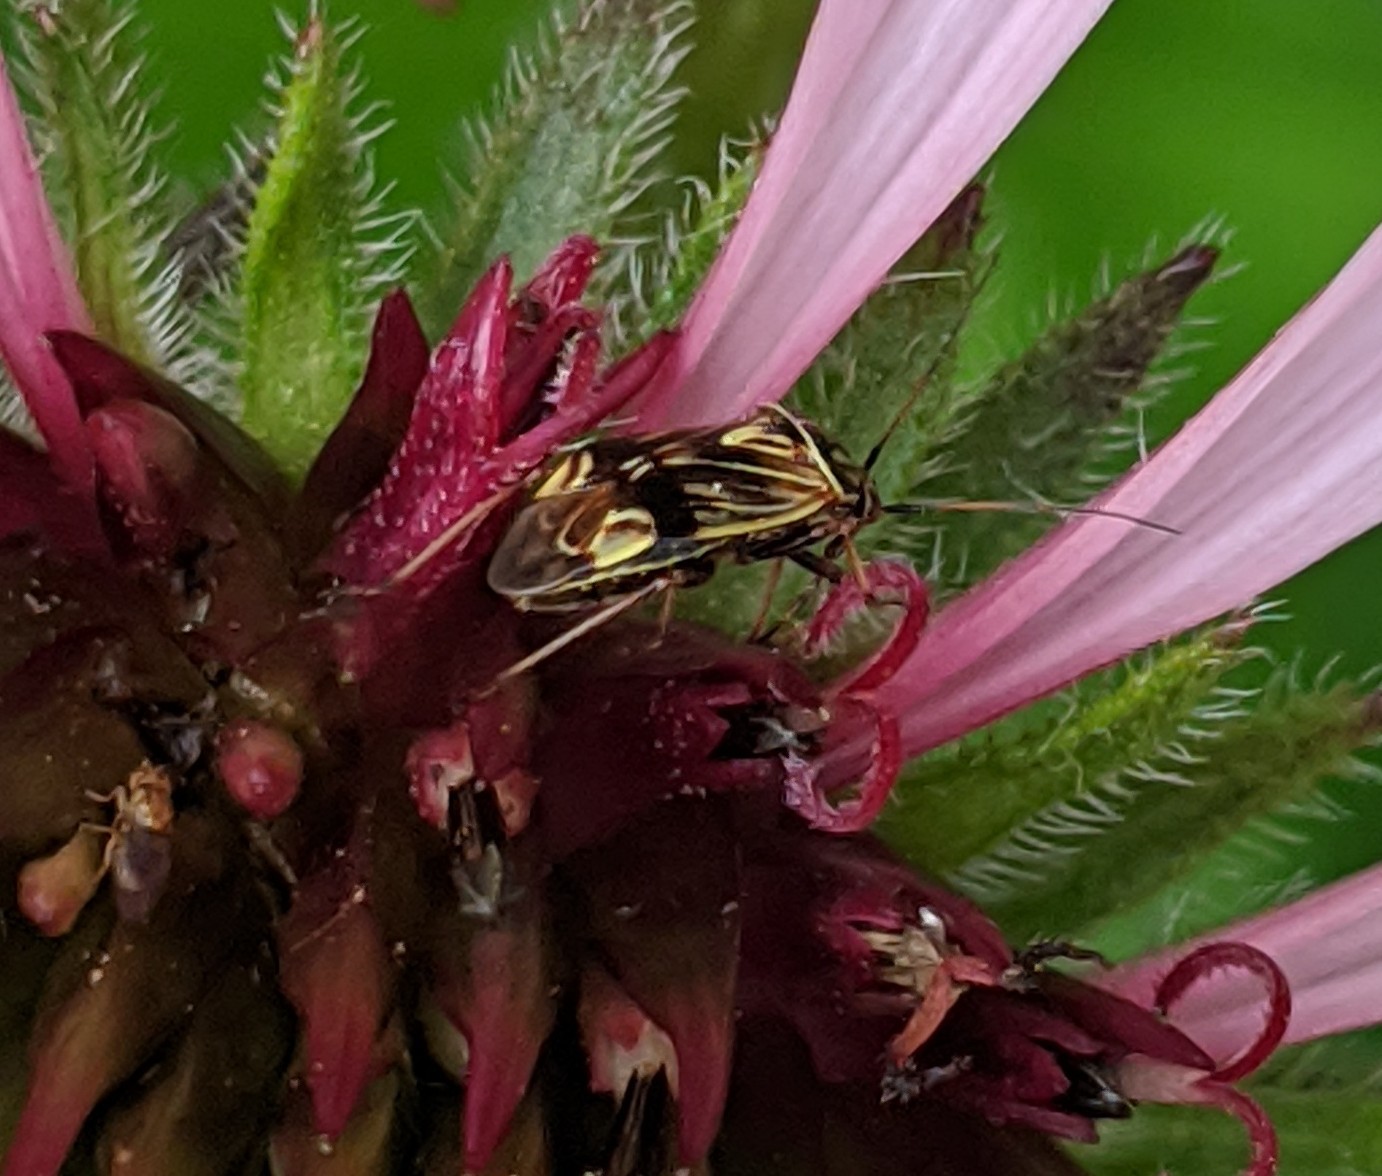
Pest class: lygus_bug